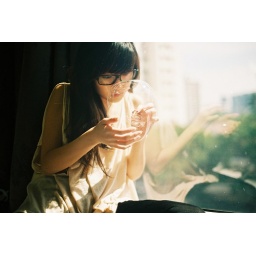
bubbles by the glass windows